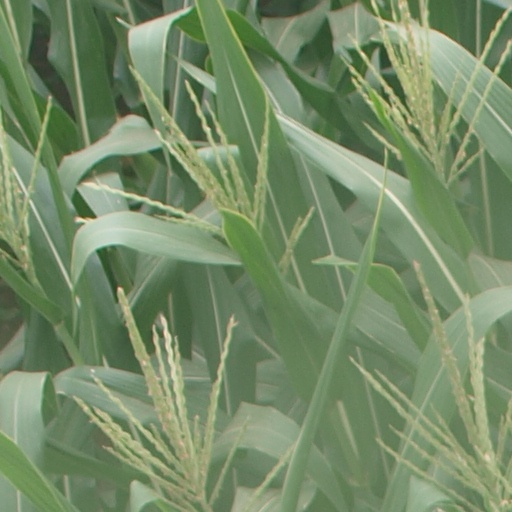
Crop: maize; corn